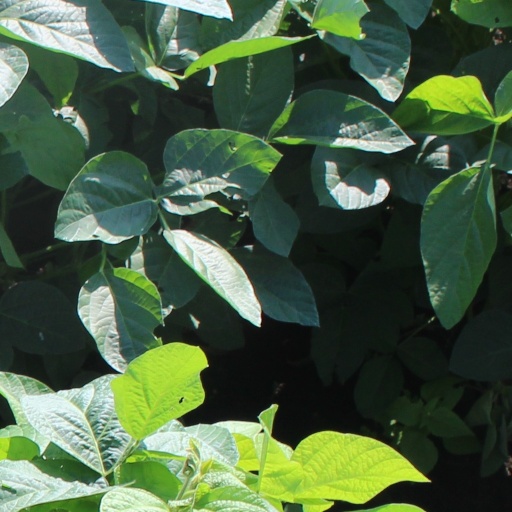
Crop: soybean